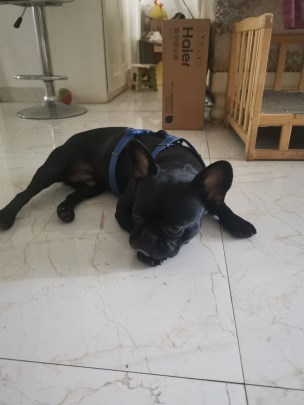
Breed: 1121-n000002-French_bulldog